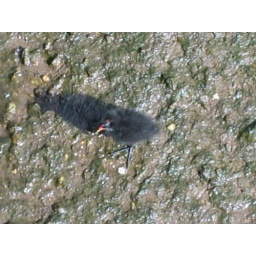
saw folks peering over the bridge on my way to the train station - stopped to take their photo